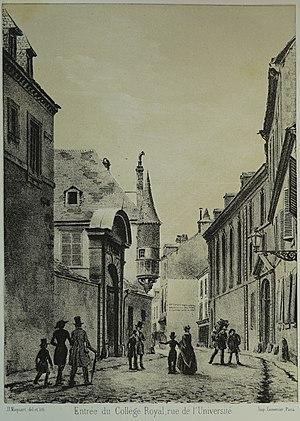
dessin du collège royal actuelement Lycée Université par Maquart.
La rue de l'Université est une voie de la commune de Reims, située dans le département de la Marne, en région Champagne-Ardenne.